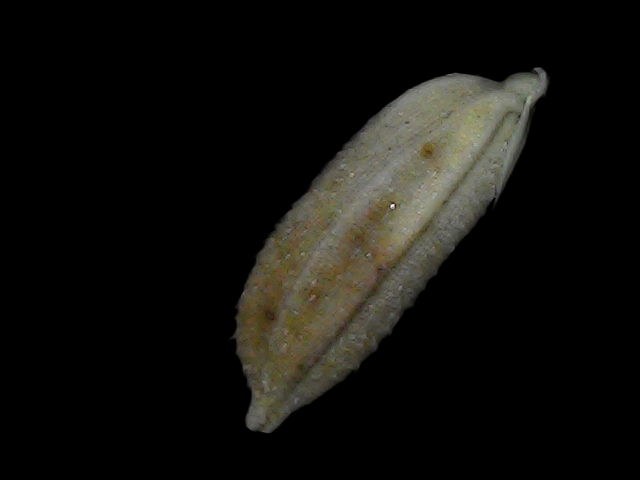
Rice variety: Bd93